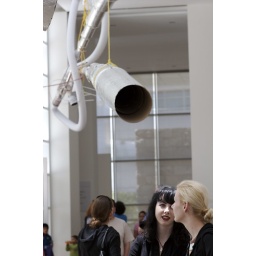
The little girl in green played along.